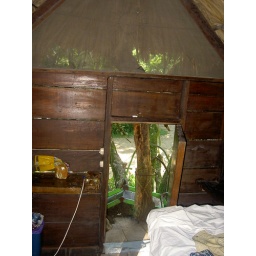
Our tree house in Palenque